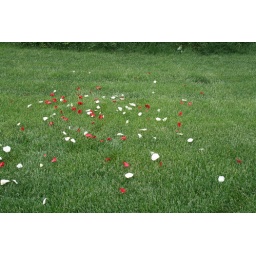
This was the remainder of the flower girls petals. Ryan threw them in the air and frolicked in them.